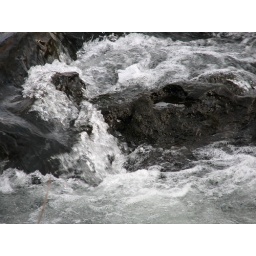
water over rocks by bigshoot1966